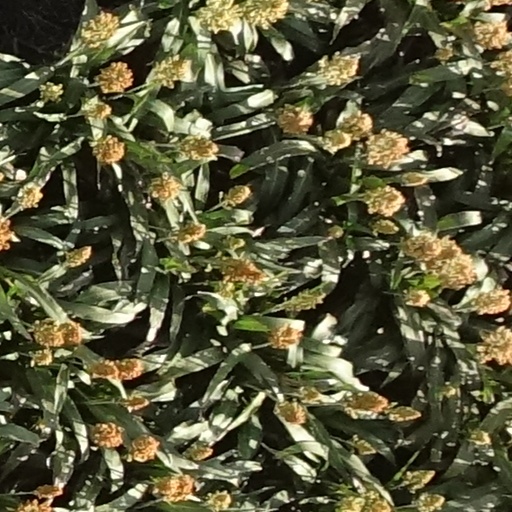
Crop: sorghum